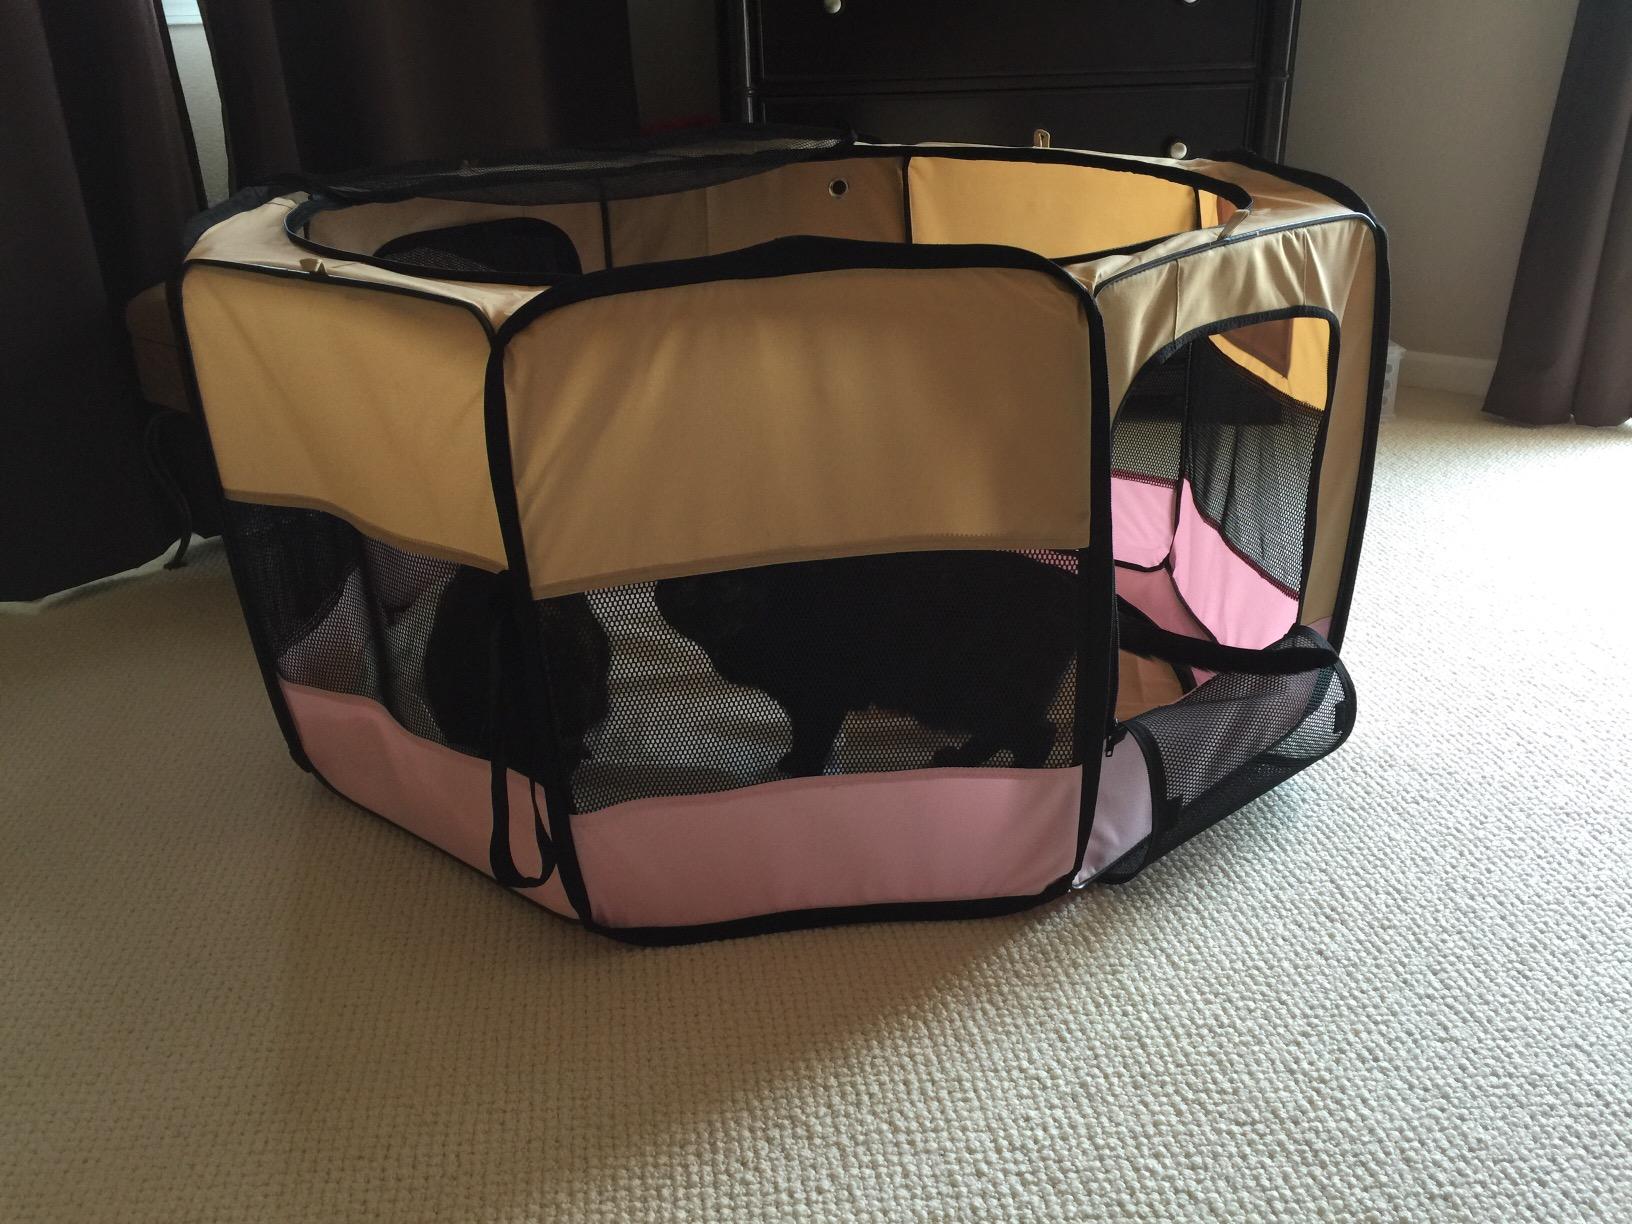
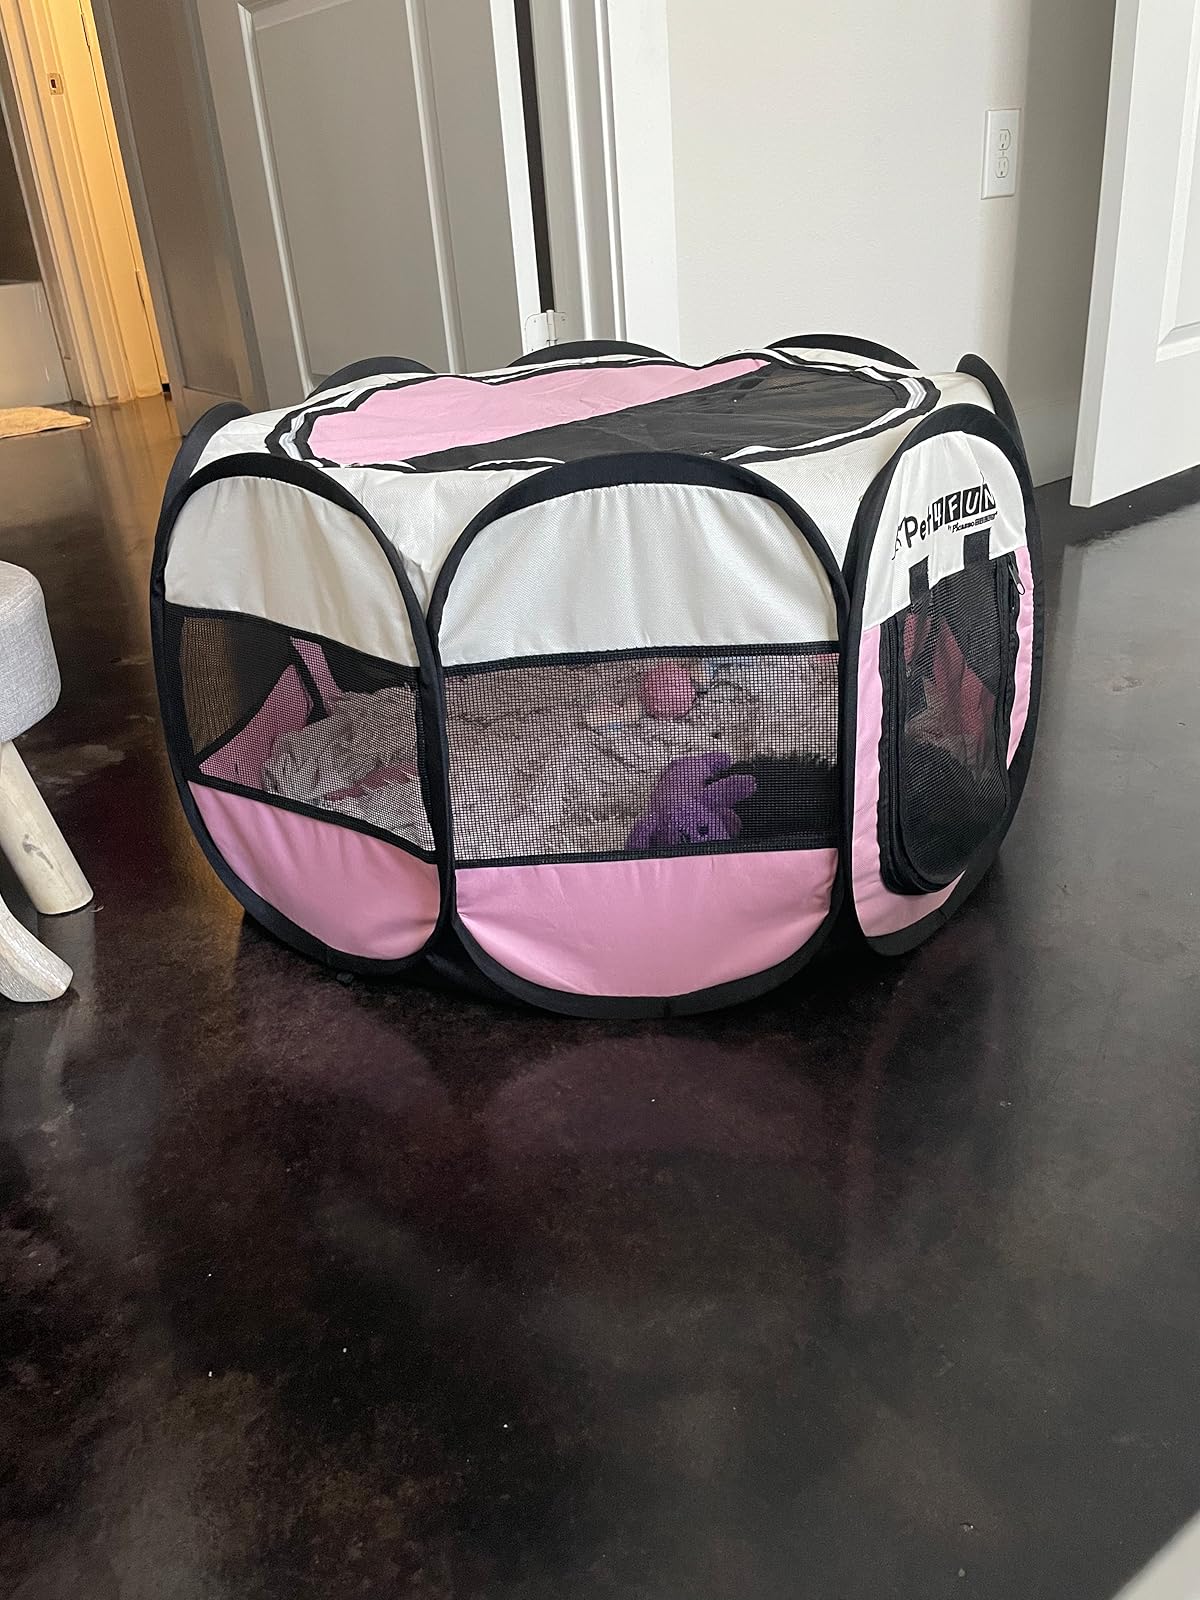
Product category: items_kennel
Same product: no